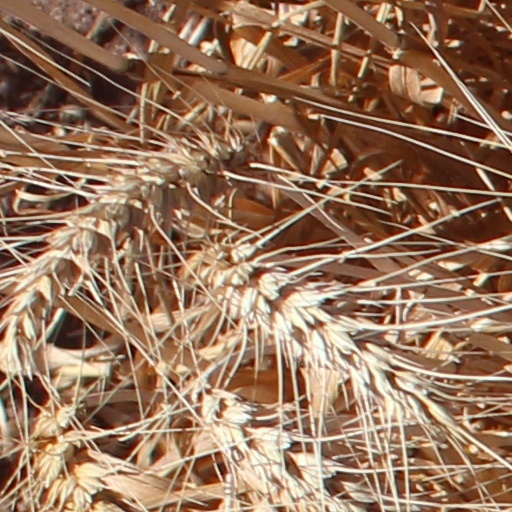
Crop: wheat